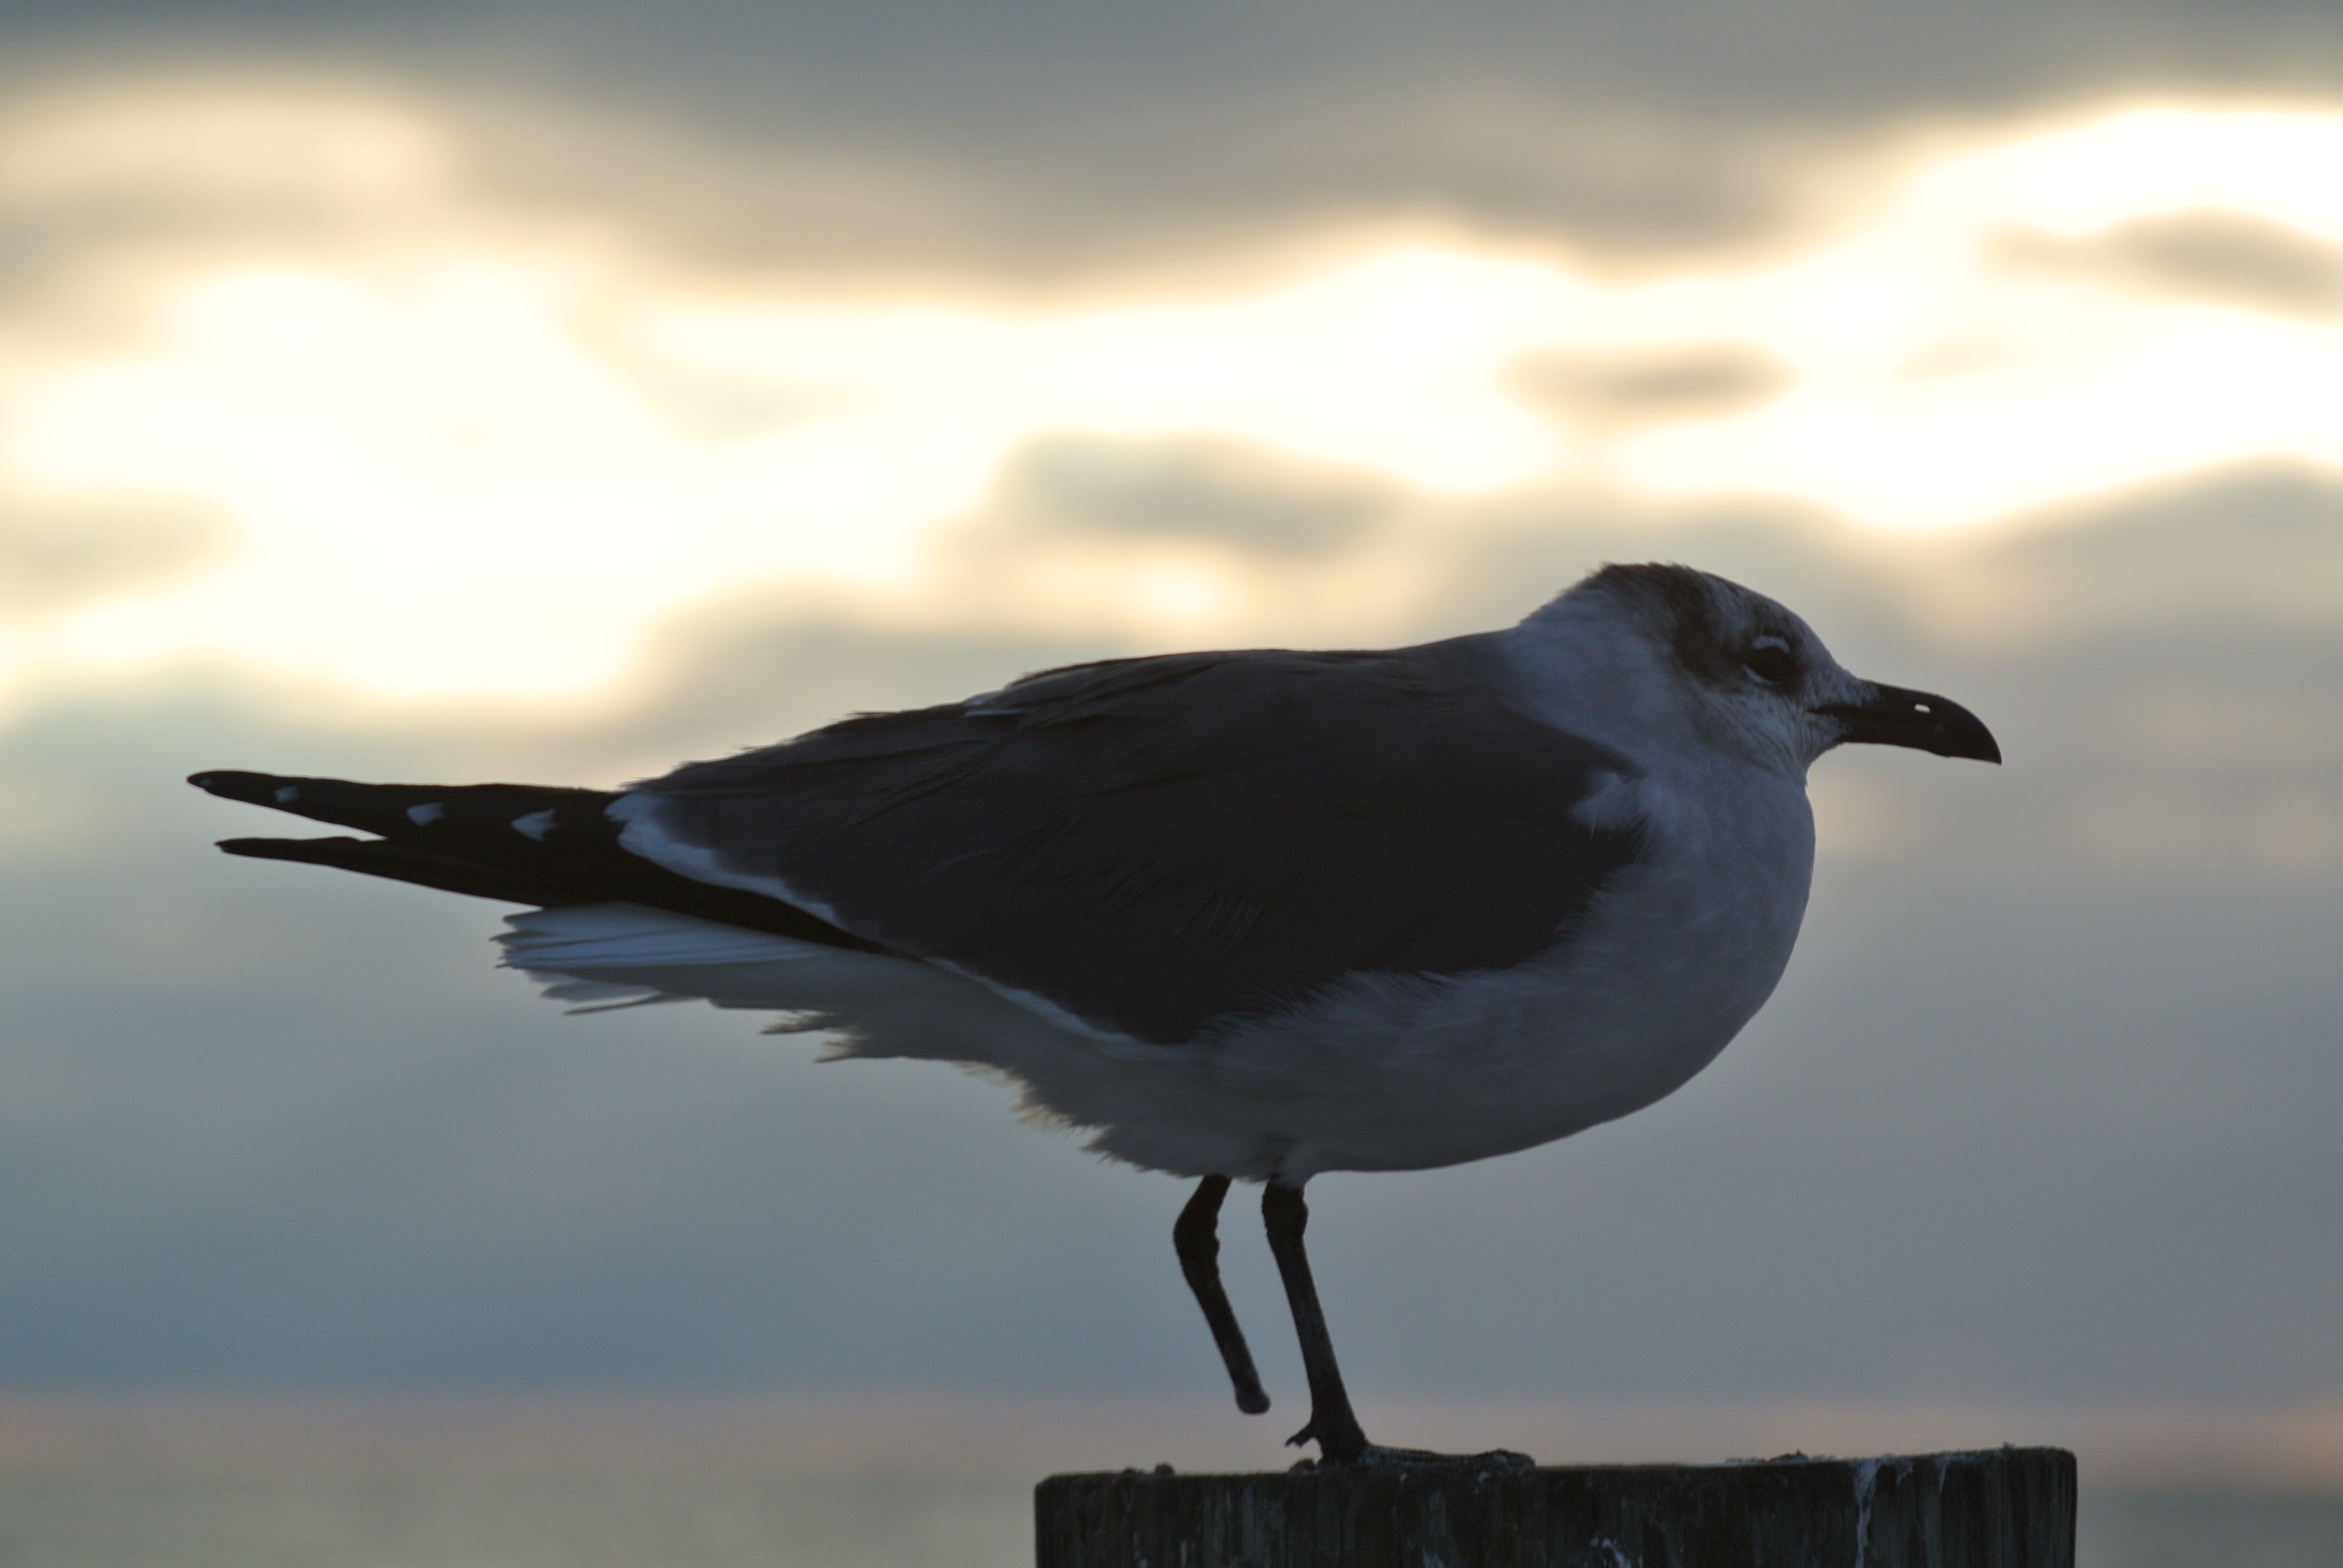
sea, bird, wing, sky, seabird, seagull, wildlife, reflection, gull, beak, close, one, vertebrate, mood, shorebird, seevogel, charadriiformes, perching bird